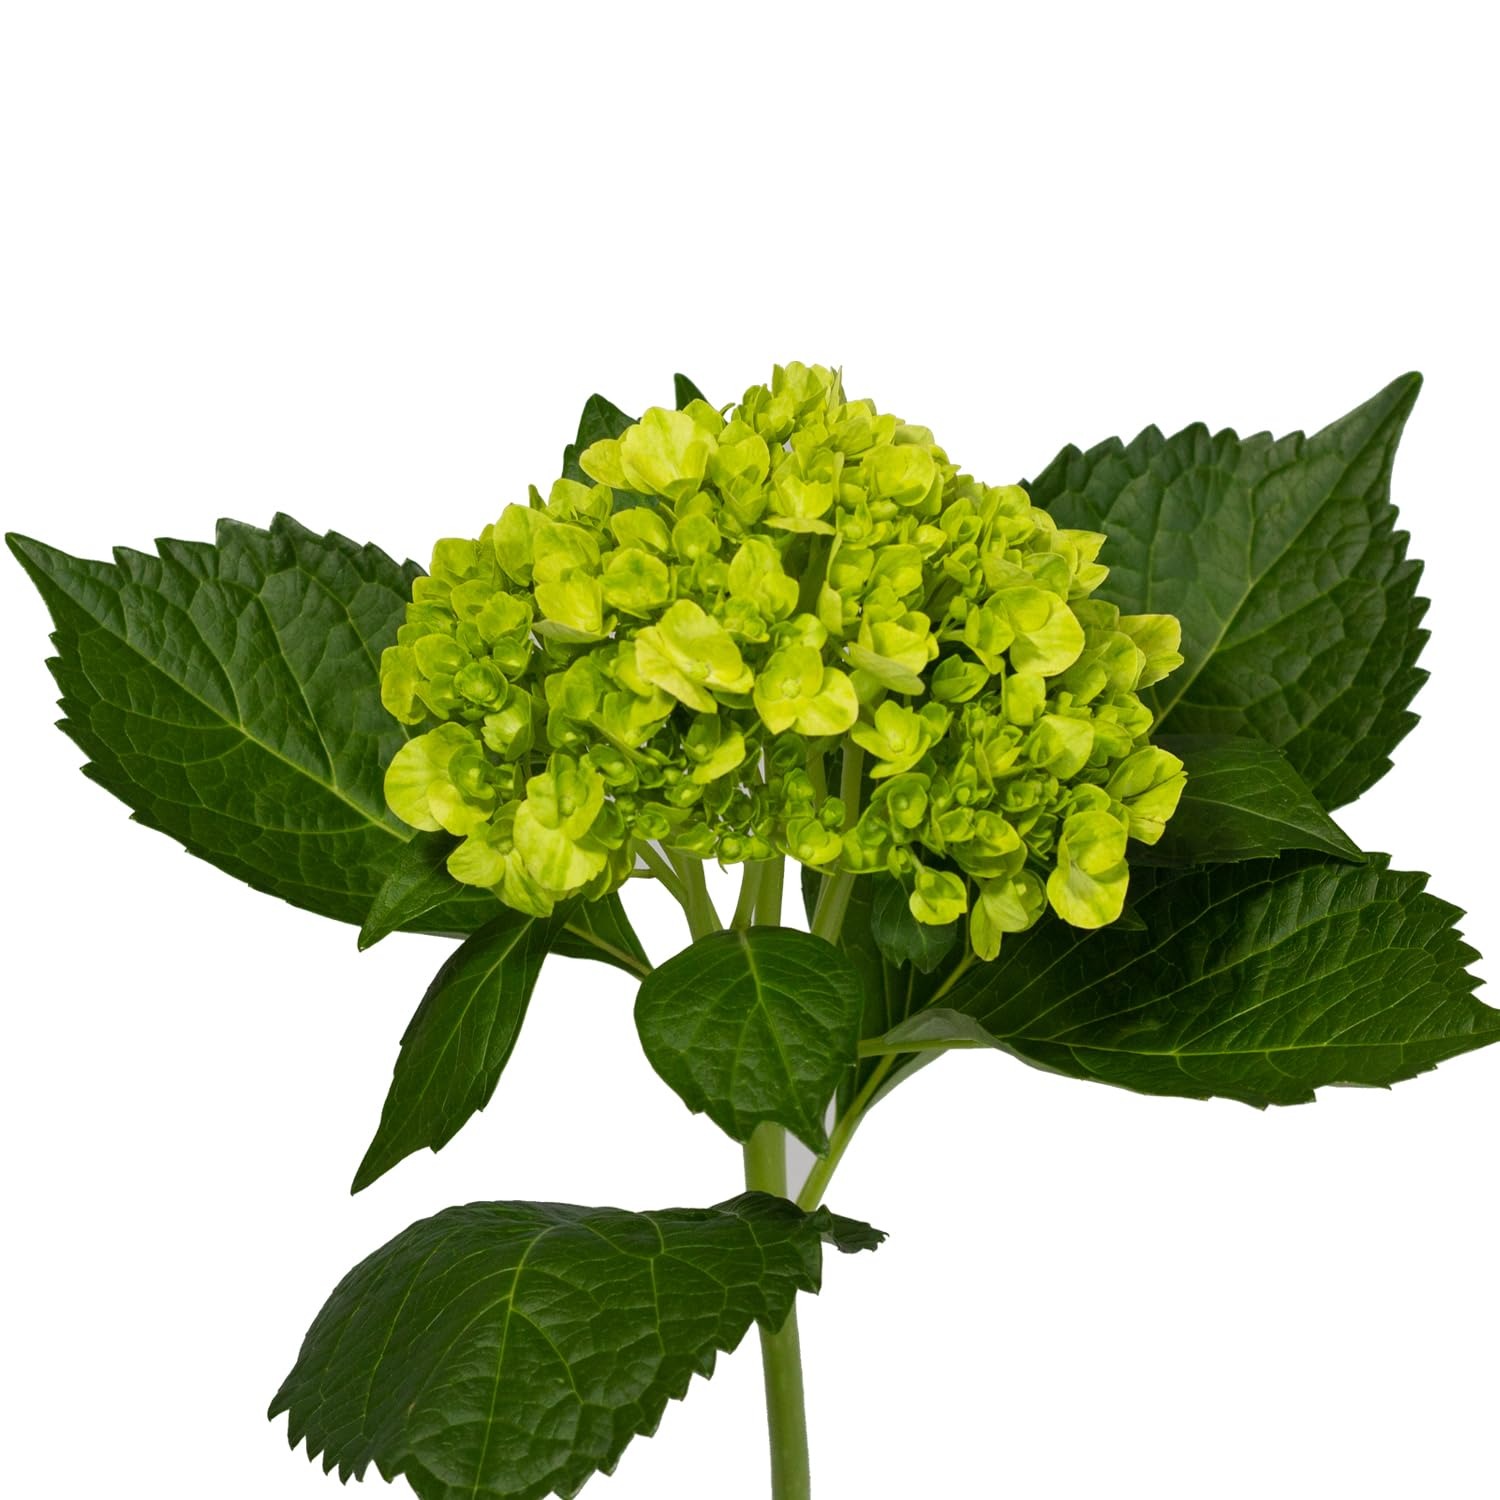
Item Name: Green Mini Hydrangeas - Mojito - 40 Stems
Product Description: <p>Hydrangeas are a flowering plant or shrub that originated in Eastern Asia. It is also known as Hortensia or Grandmother's Flower. Its flowers naturally come in blue, green, pink, red, and white. Hydrangeas can also be tinted and/or painted.</p><p>These hydrangeas are natural a brilliant shade of Green, offering the possibilities to create fabulous centerpieces, bouquets, or any floral decor. This shade is perfect for baby showers, themed birthday parties, and other special occasions.</p><p>All of our hydrangeas are sustainably grown in Ecuador and Colombia and arrive with detailed care guides.</p><p><b>Care & Handling Guide: </b></p><p><ol><li>Remove the flowers from the box by cutting any straps located on the outside and inside of the box. </li><li>Fill clean containers with at least 5 - 6 inches of fresh, cool water.</li><li>Remove any leaves that fall below the waterline. Not removing the leaves may shorten the flower’s life. </li><li>Using sharp scissors or a knife, cut the stems diagonally approximately one inch under running water if possible. </li><li>Immediately after cutting, place the stems in the prepared containers. /lil><li>Keep the flowers away from direct sunlight, drafts, or excessive heat/cold.</li><li>Change the water and re-cut the stems every 3 days</li></ol></p>
Value: nan
Unit: None

Price: 90.23